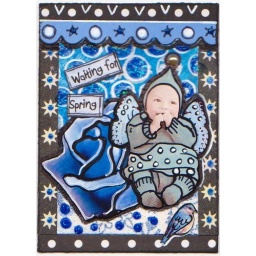
ATC, All images were altered by me :) Credits: Little boy and wings and bird from Lisas Altered Art.com